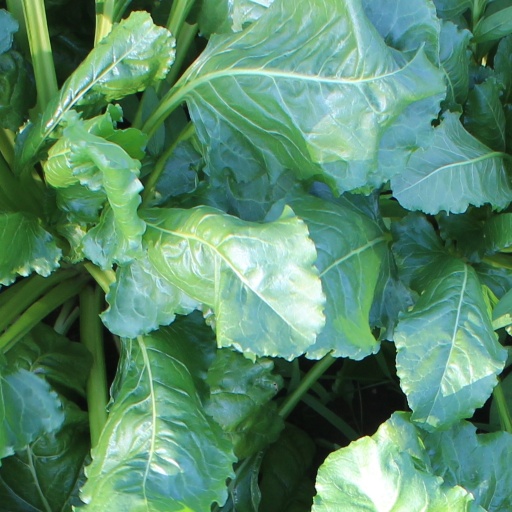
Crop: sugar beet